Thomas A. Doyle (mayor)

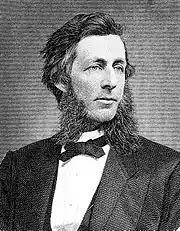
Engraving

Doyle is considered by some historians and even was regarded in his lifetime to have been one of Providence's greatest mayors. During his tenure Providence grew from "a large manufacturing village" to a "little metropolis". Doyle was instrumental in leading Providence to become a modern city.